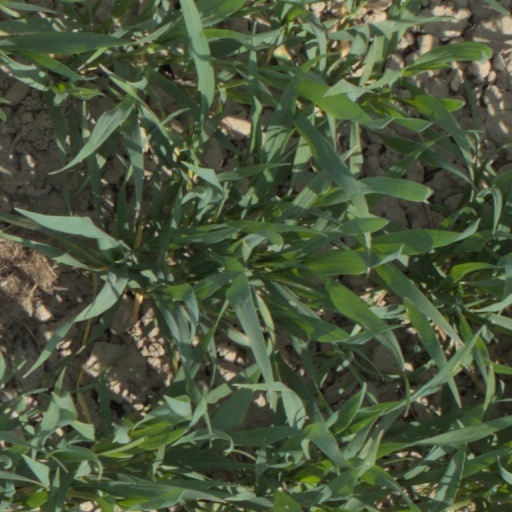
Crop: wheat